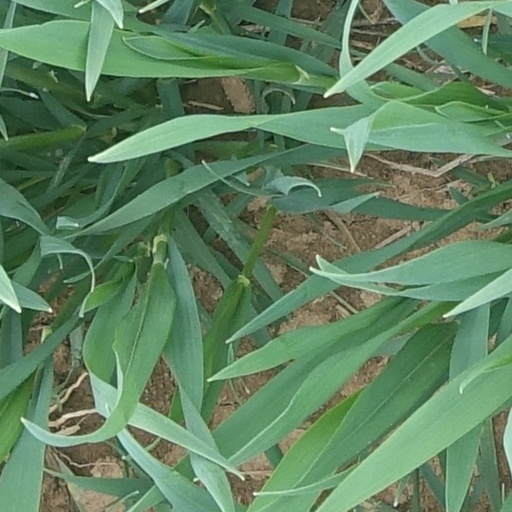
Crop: wheat